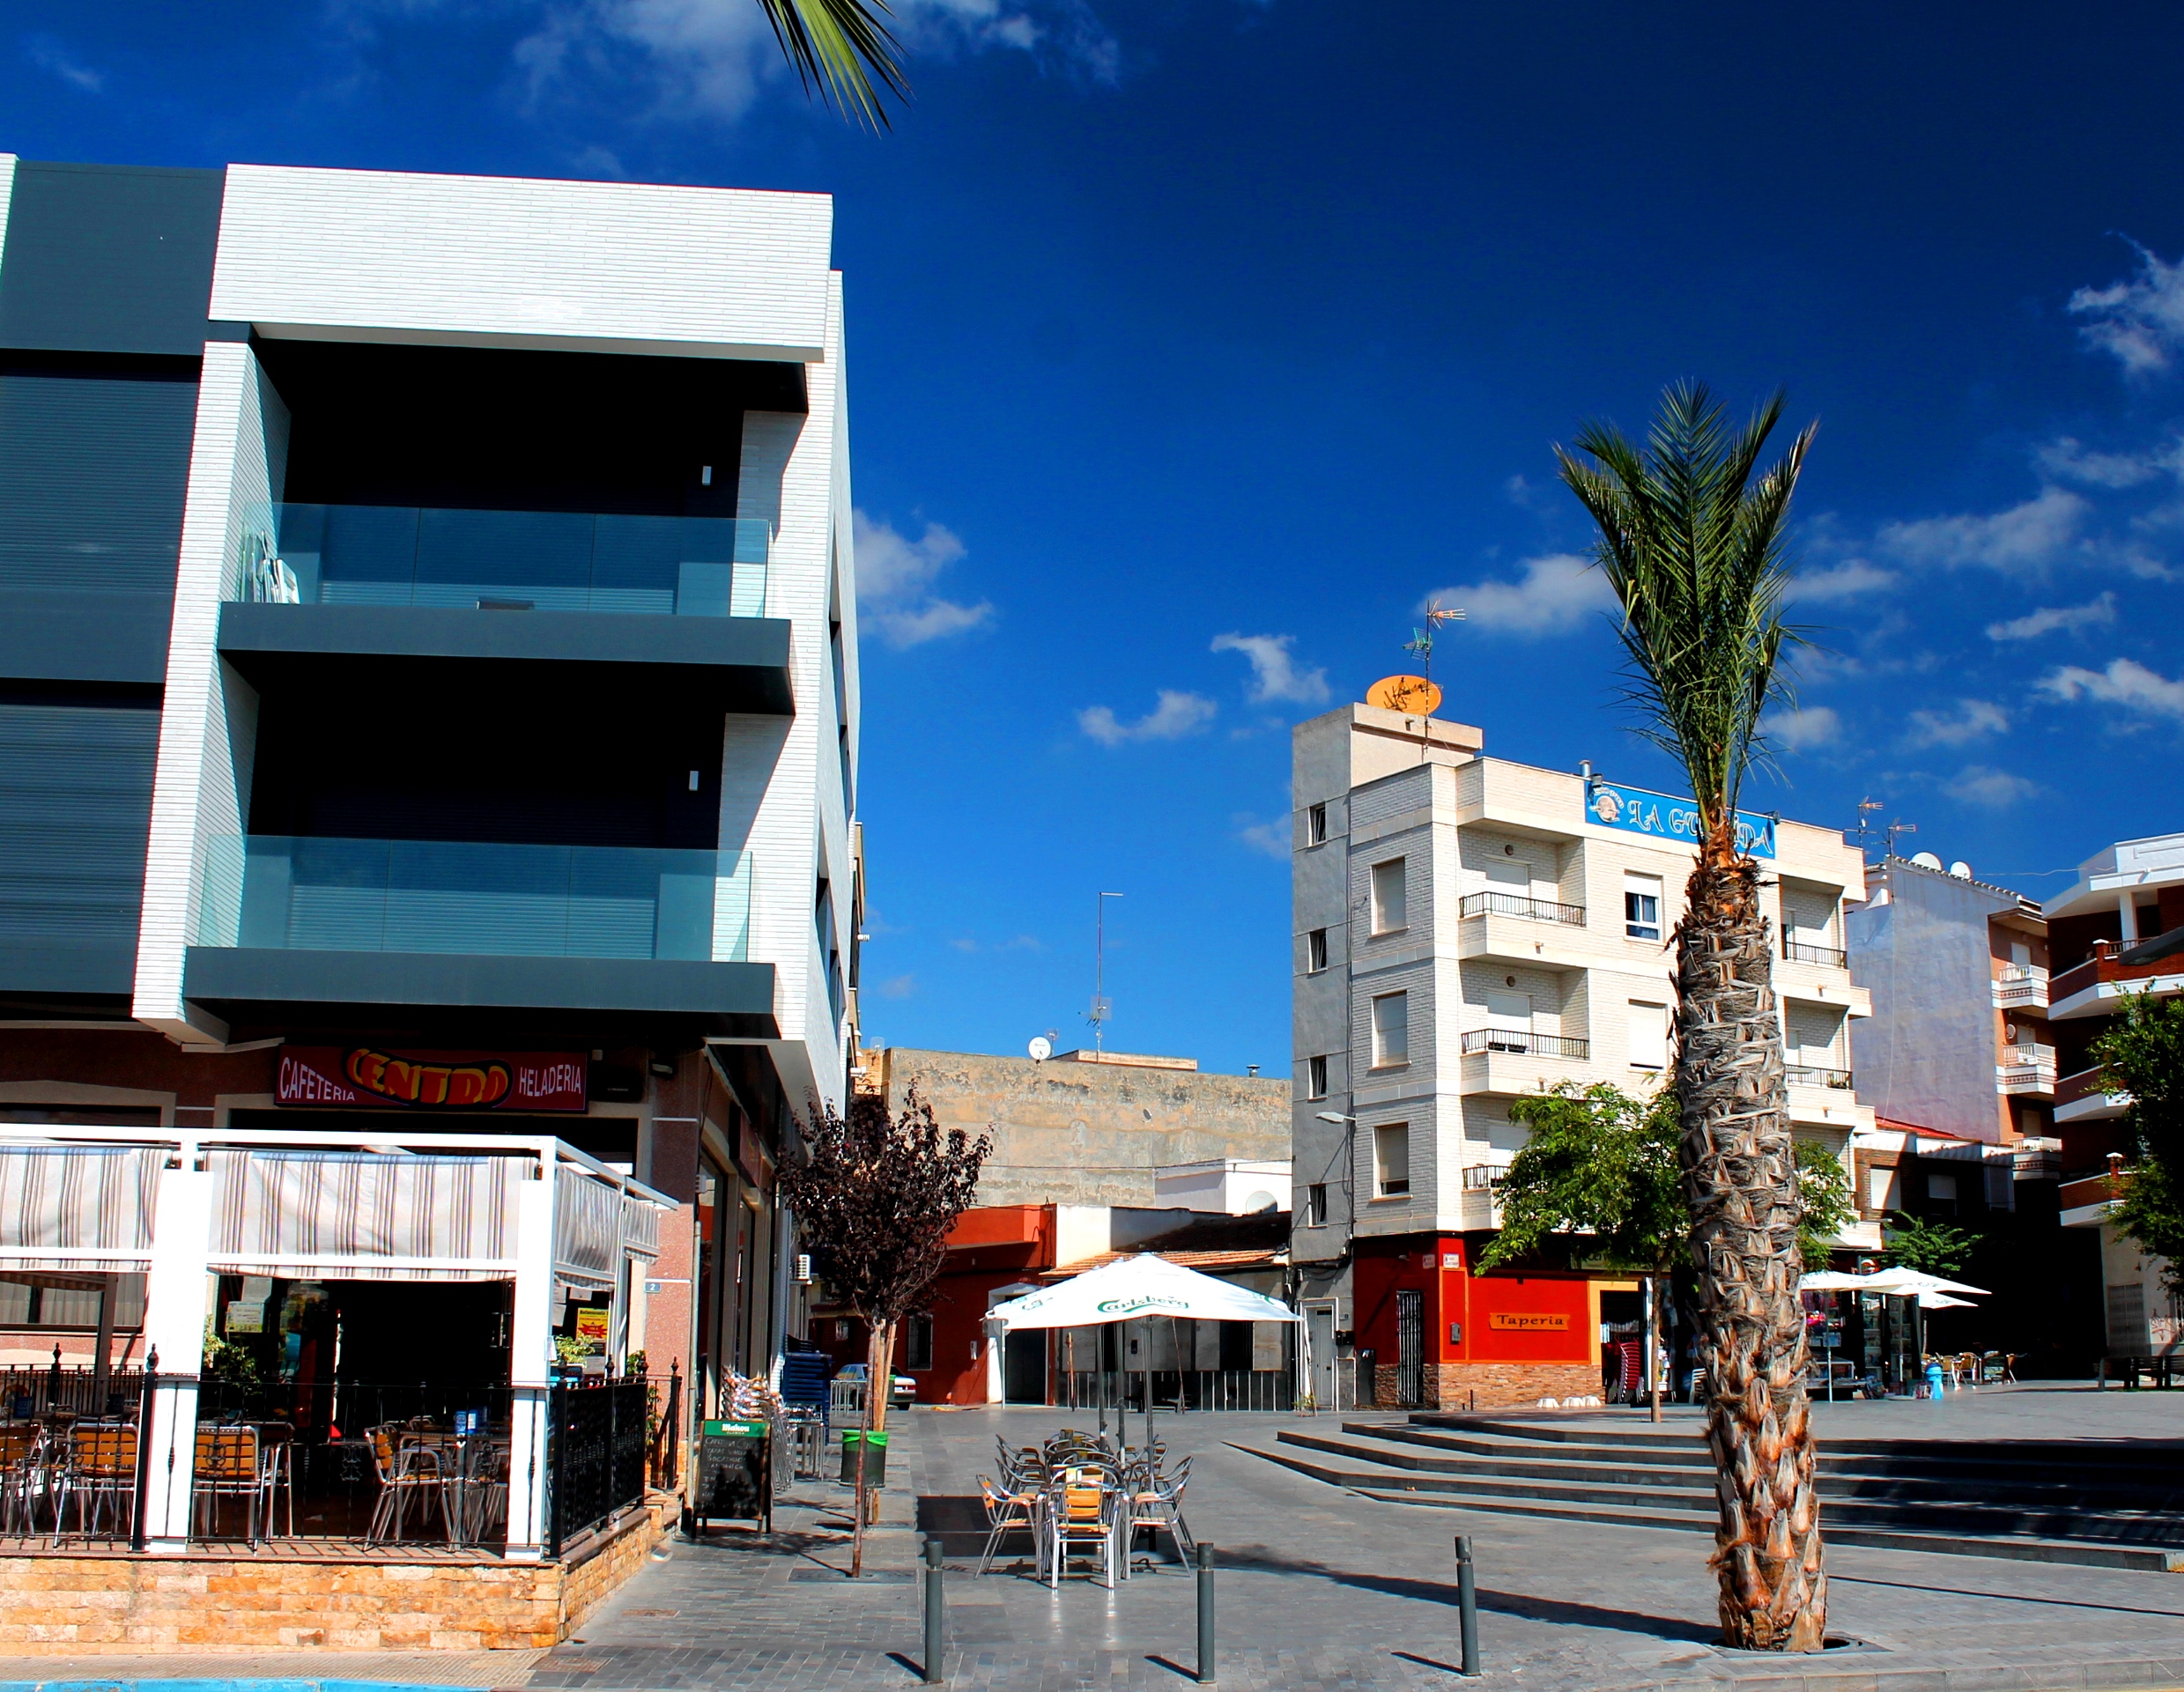
architecture, house, town, city, cityscape, downtown, vacation, facade, apartment, tower block, resort, condominium, neighbourhood, urban area, residential area